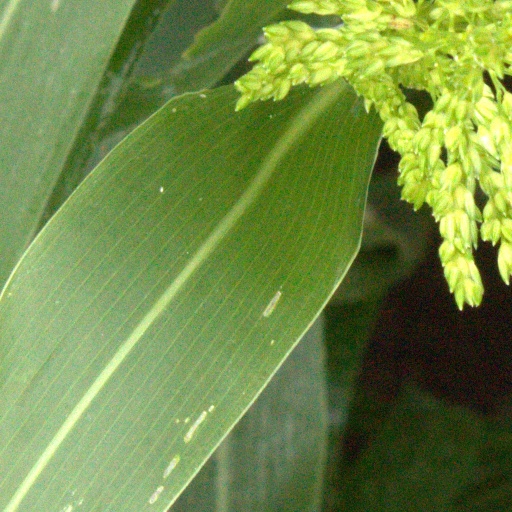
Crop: sorghum